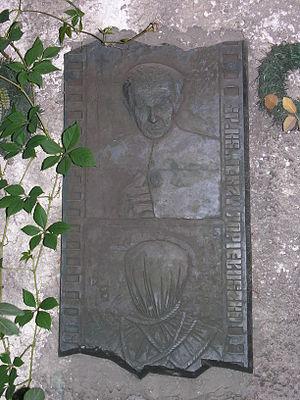
Jerzy Popiełuszko est un prêtre catholique polonais né le 14 septembre 1947 et assassiné le 19 octobre 1984. Aumônier du syndicat Solidarność, il est l'une des figures emblématiques de la lutte contre le régime communiste en Pologne.